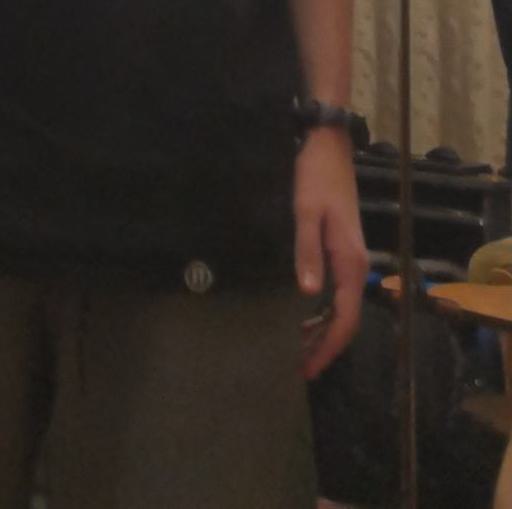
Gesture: no_gesture